Pachyrhinosaurus

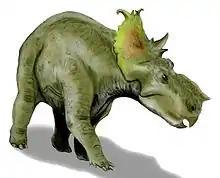
Restoration of "P. lakustai"

Instead of horns, their skulls bore massive, flattened bosses: a large boss over the nose and a smaller one over the eyes. A prominent pair of horns grew from the frill and extended upwards. The skull also bore several smaller horns or ornaments that varied between individuals and between species. In "P. canadensis" and "P. perotorum", the bosses over the nose and eyes nearly grew together, and were separated only by a narrow groove. In "P. lakustai", the two bosses were separated by a wide gap. In "P. canadensis" and "P. lakustai", the frill bore two additional small, curved, backward-pointed horns. "P. perotorum" was thought to have two unique, flattened horns which projected forward and down from the top edge of the frill, but 2019 it was shown that these had been inaccurately reconstructed and it instead had the same backward pointed horns as its sister species.